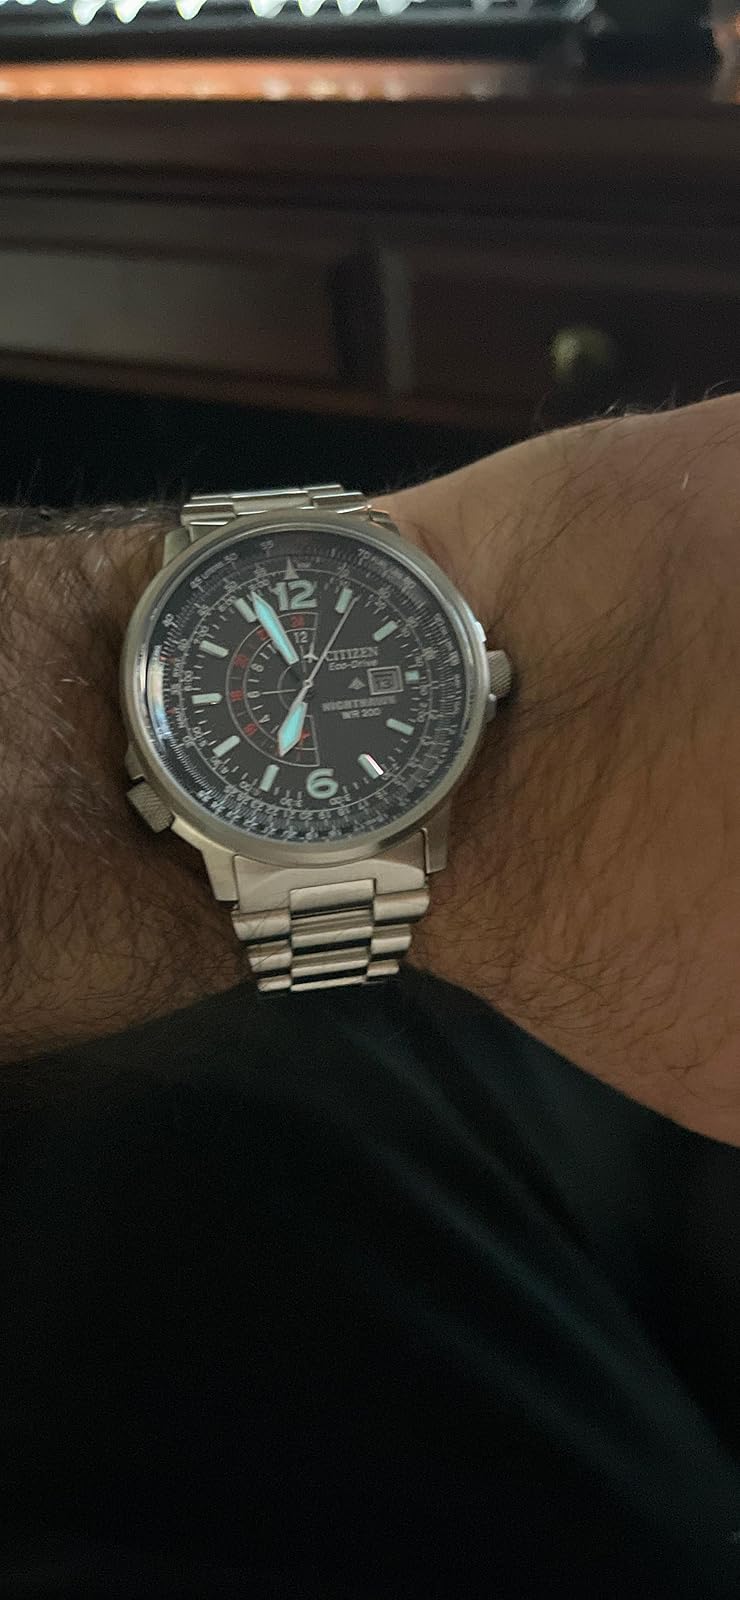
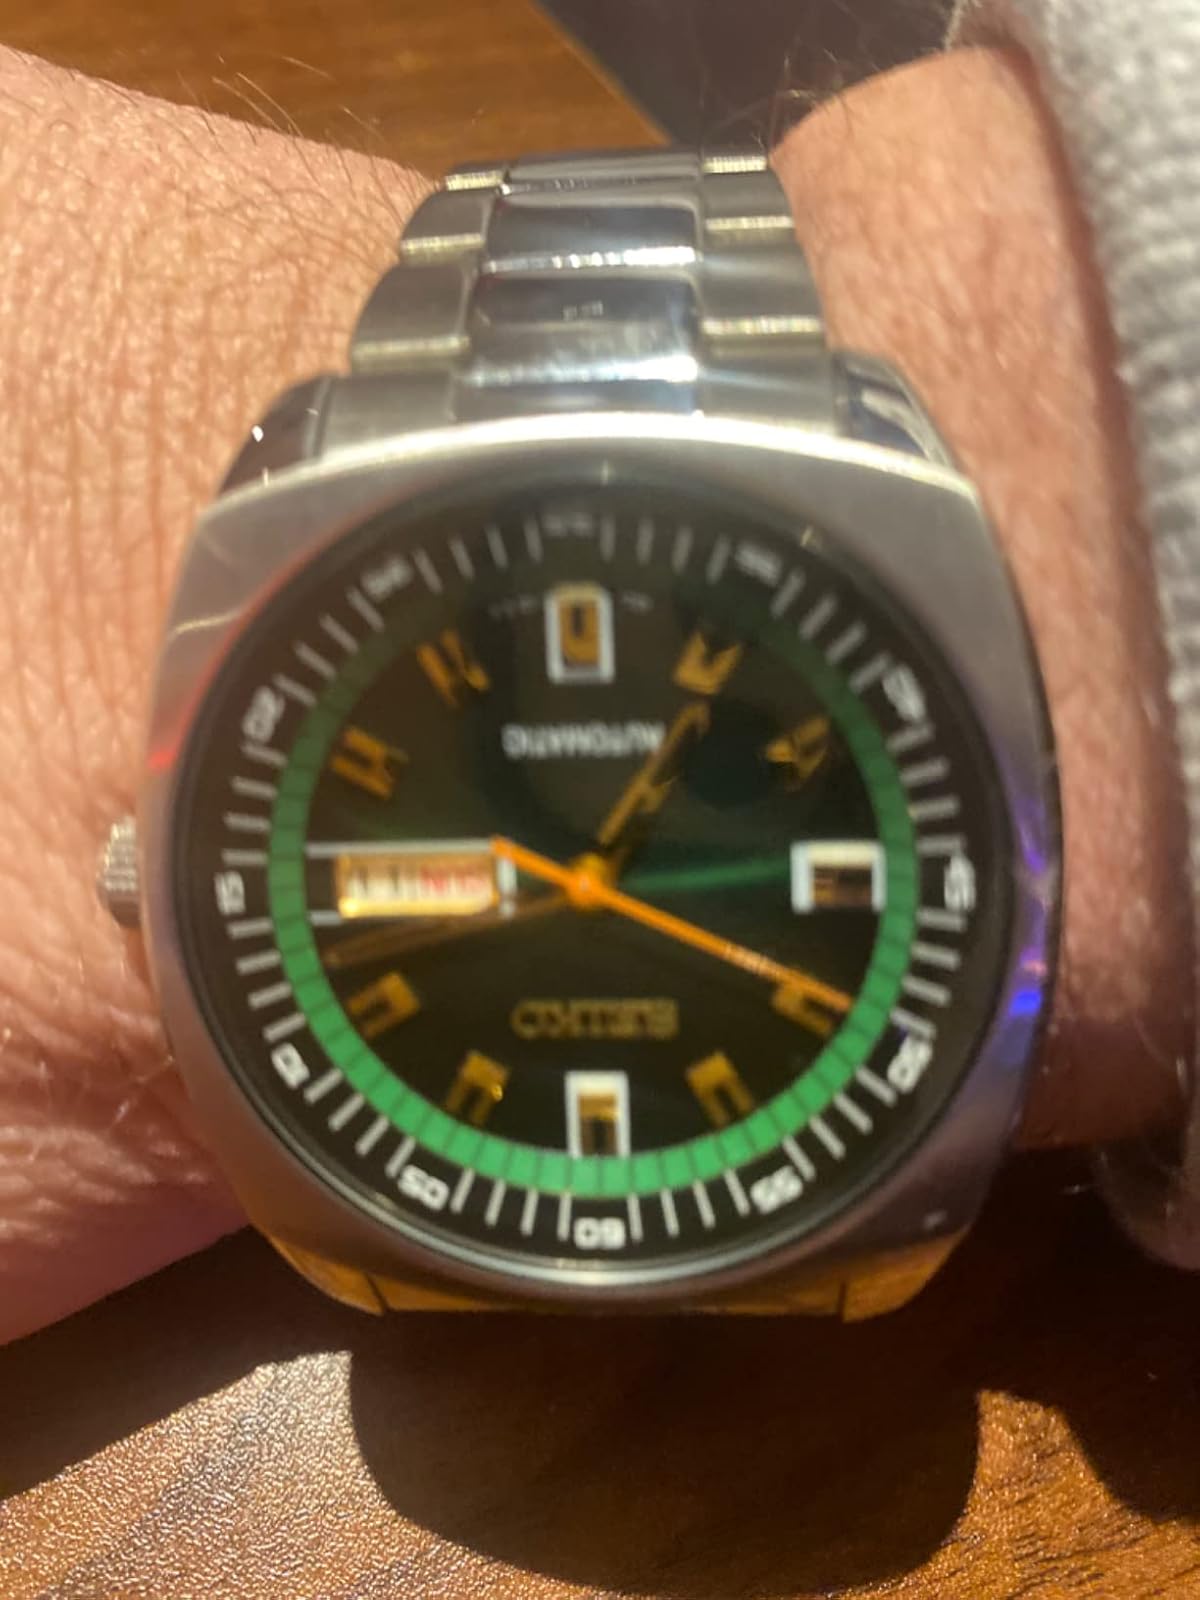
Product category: accessories_watch
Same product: no